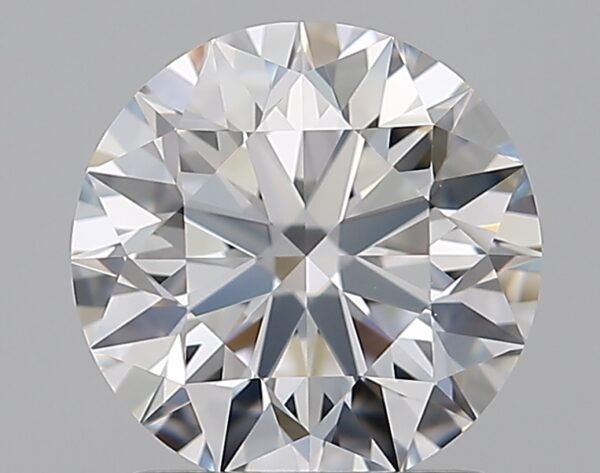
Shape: round
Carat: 1.36
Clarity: VVS1
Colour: F
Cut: EX
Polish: EX
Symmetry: EX
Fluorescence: N
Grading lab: GIA
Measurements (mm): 7.04 x 7.06 x 4.42